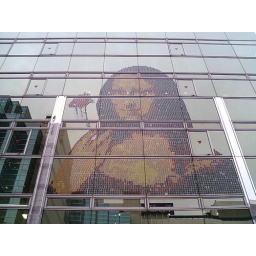
Mona Lisa on the glass wall of a building. Each bit of the figure is a kanji character, in fact.